List of mayors of Sondrio

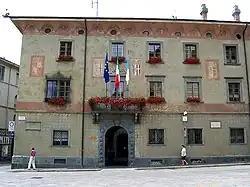
"Palazzo Pretorio" is the seat of the Mayor of Sondrio.

The mayor is elected by the population of Sondrio, who also elects the members of the city council, controlling the mayor's policy guidelines and is able to enforce his resignation by a motion of no confidence. The mayor is entitled to appoint and release the members of his government.